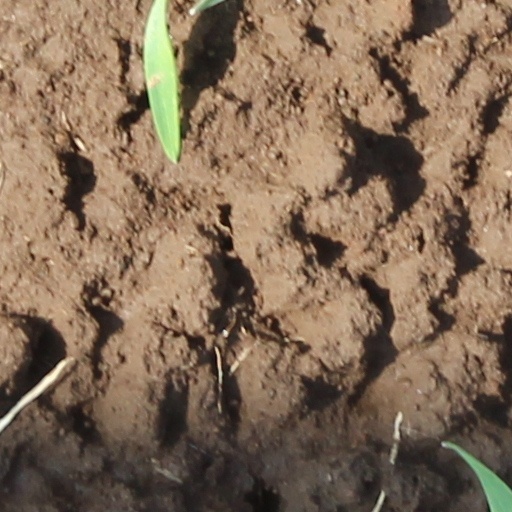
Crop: wheat